Barony of Kendal

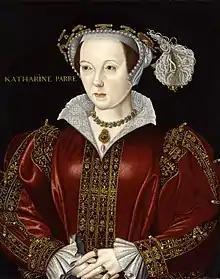
Catherine Parr, who married Henry VIII. Her brother was the last Parr to possess the Marquis Fee division of the Barony of Kendal.

The last true Baron of the whole of the Barony of Kendal was the son of Gilbert fitz Reinfrid, who used the name William de Lancastre III. After his death, the Barony was divided between the husbands of his daughters. The most important division was into the so-called Marquis fee, that eventually passed from the de Ros family to the Parr family, and the Richmond fee, which stayed with the Lyndesey family until it came into the hands of the French lords of Coucy, upon which point the royal family took control, giving it for a time to John de Coupland.